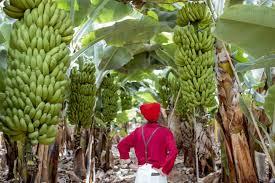
Mkulima huyu amepanda ndizi kwa shamba lake anaona vile ndizi yake iliiva kwa shamba lake,anaziona ndizi hizi kwa shamba lake.